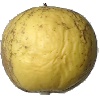
Label: Apple Golden 1